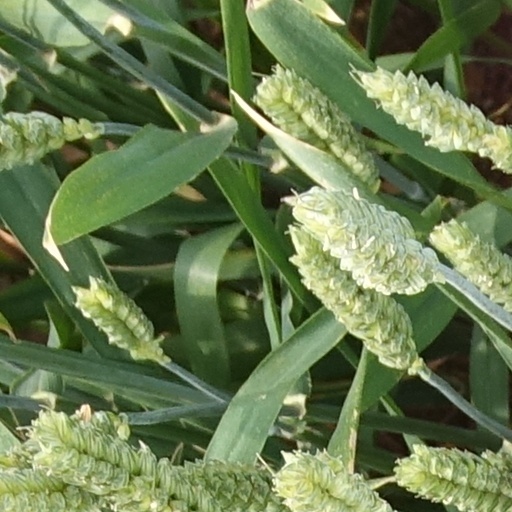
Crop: wheat